John Webb Singer

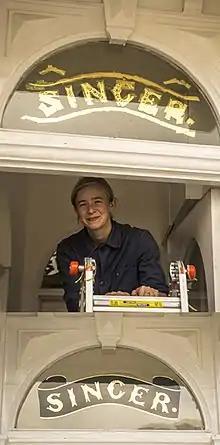
Re-gilding the sign at 25 Market Place, Singer's workplace and home; Camilla Rose, traditional sign writer & gilder, top; new sign completed, below

The Iceni queen is now more properly named Boudica, or Boudicca as Tacitus wrote her name, rather than Boadicea. This was a complex piece for Singer: Boudica herself with a spear, her other arm upraised, two crouching daughters with bared breasts, two horses reinless, a chariot, scythes on both wheels. As part of Queen Victoria's Jubilee celebrations in 1897, Albert Parrott, a manager at Morris Singer, recalled his memories as a nine year old in Frome:"I was fascinated by the team of five horses trying to pull the bronze casting of one of the horses up the steep incline leading from the centre of the town...On a wagon in the same procession one of the casters from the J. W. Singer & Sons foundry was busy pouring molten zinc into a steel die carrying an impression of Her Majesty to produce medallions. The die was mounted on a platform...as fast as the medals were poured, down came the guillotine to cut off the runners. The medals slid down a chute at the back of the wagon, the natives of Frome burning their hands scrambling for them as souvenirs."